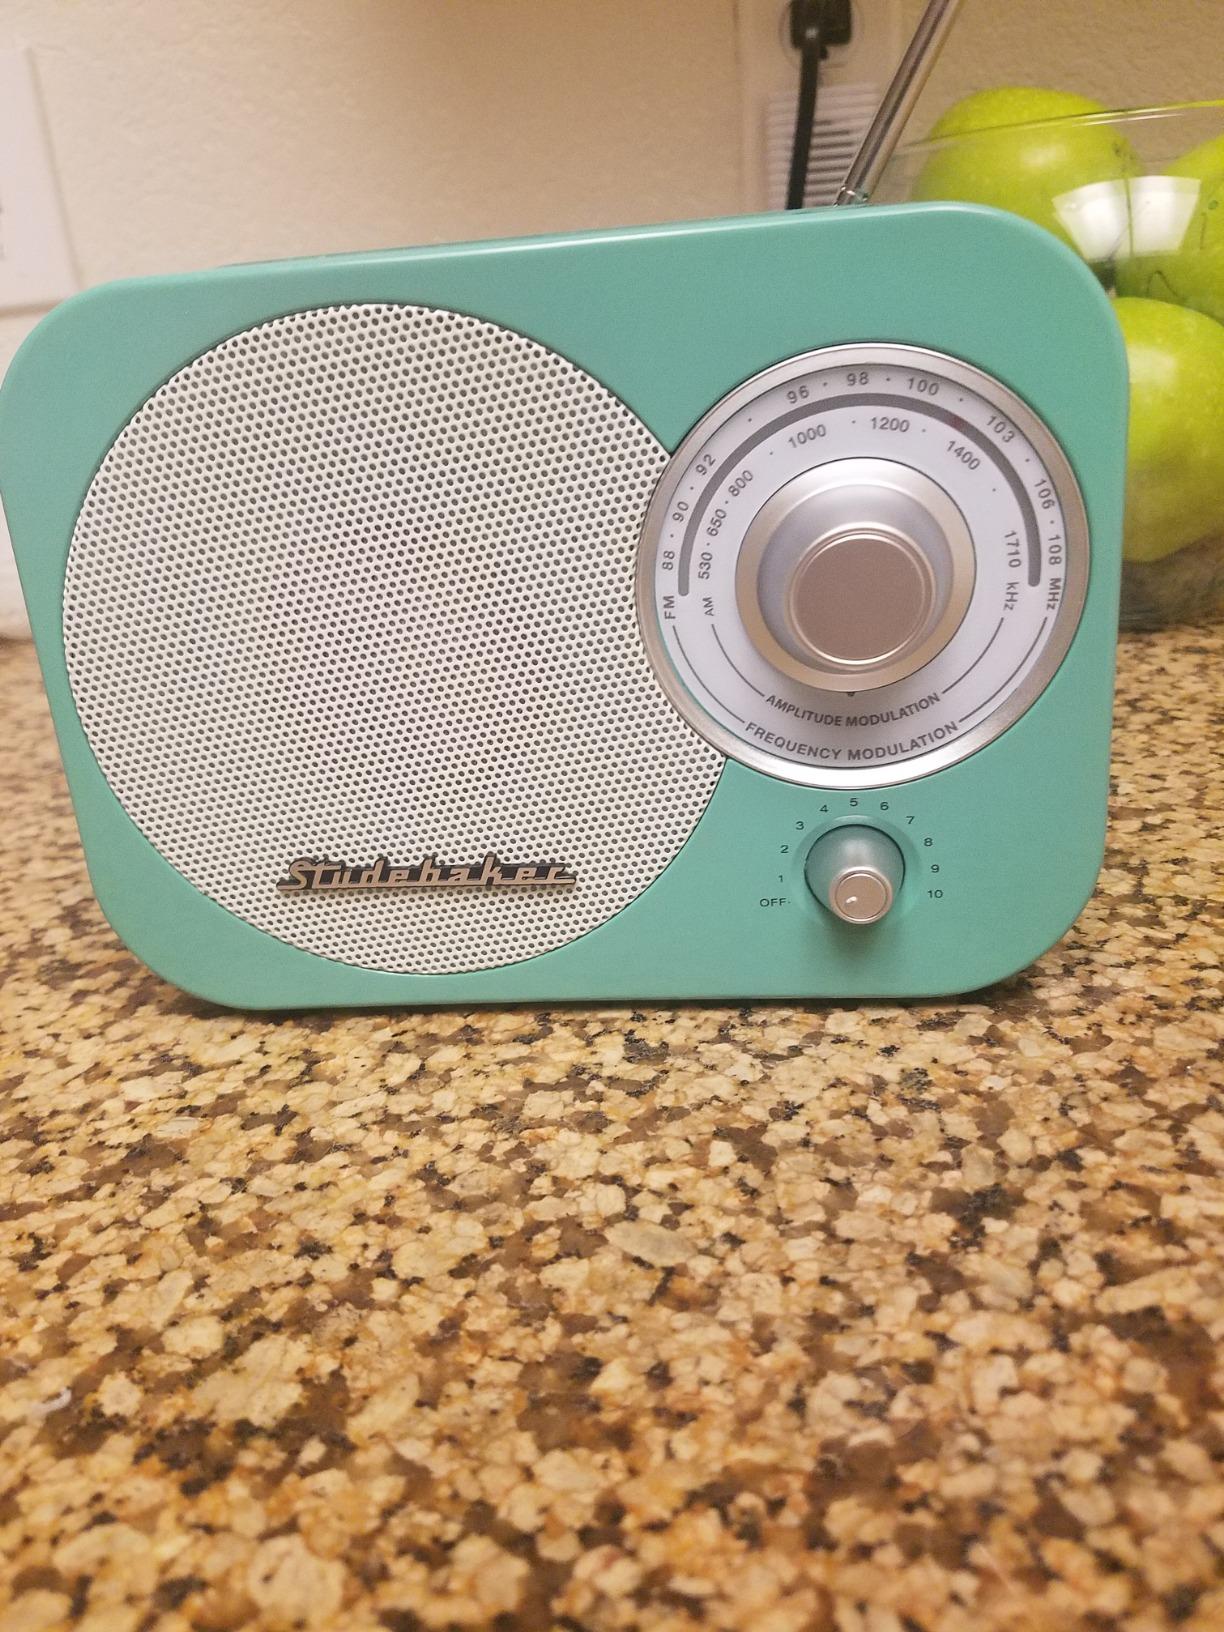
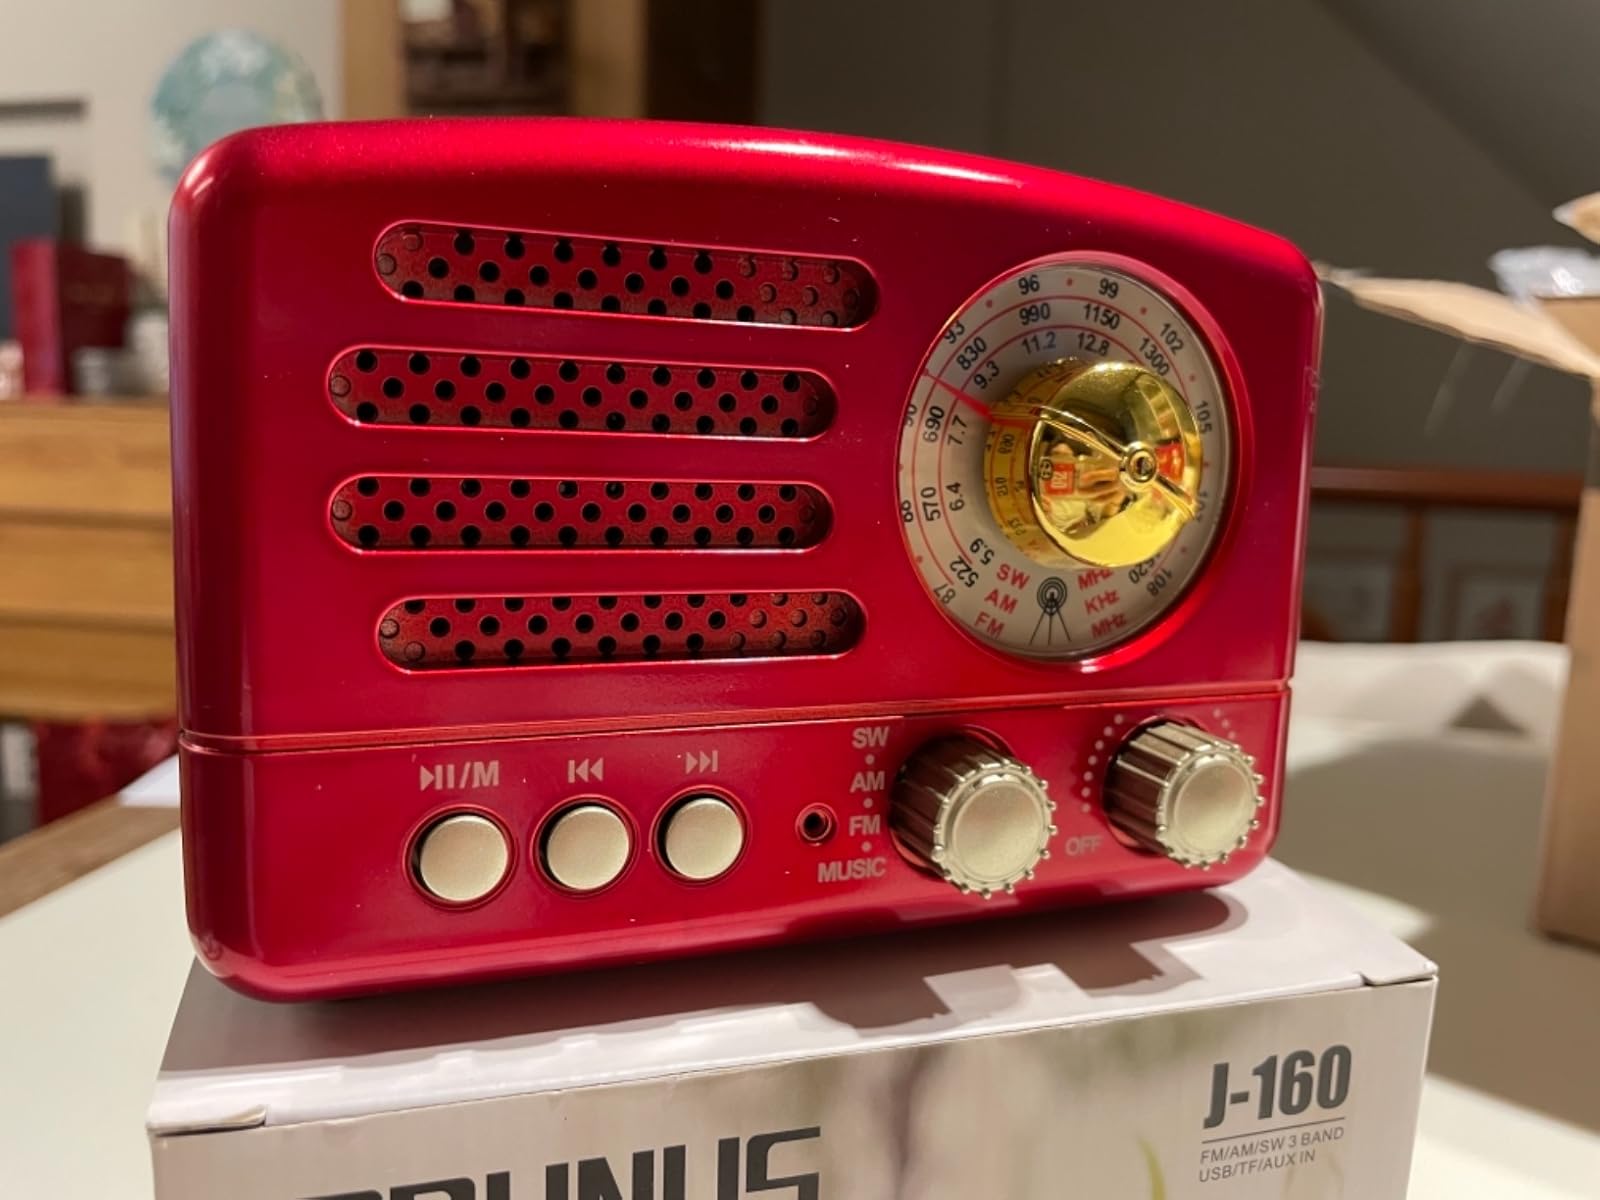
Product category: radio
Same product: no